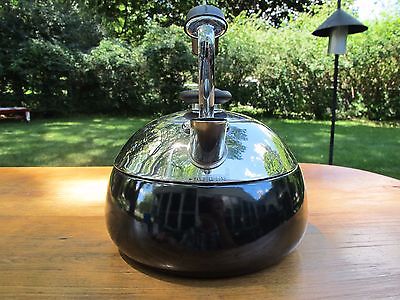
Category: kettle